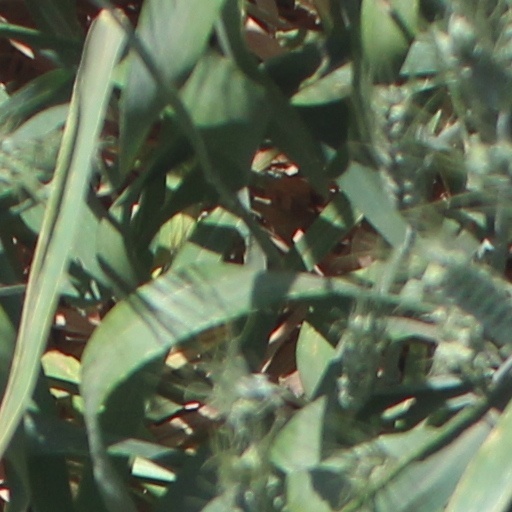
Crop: wheat